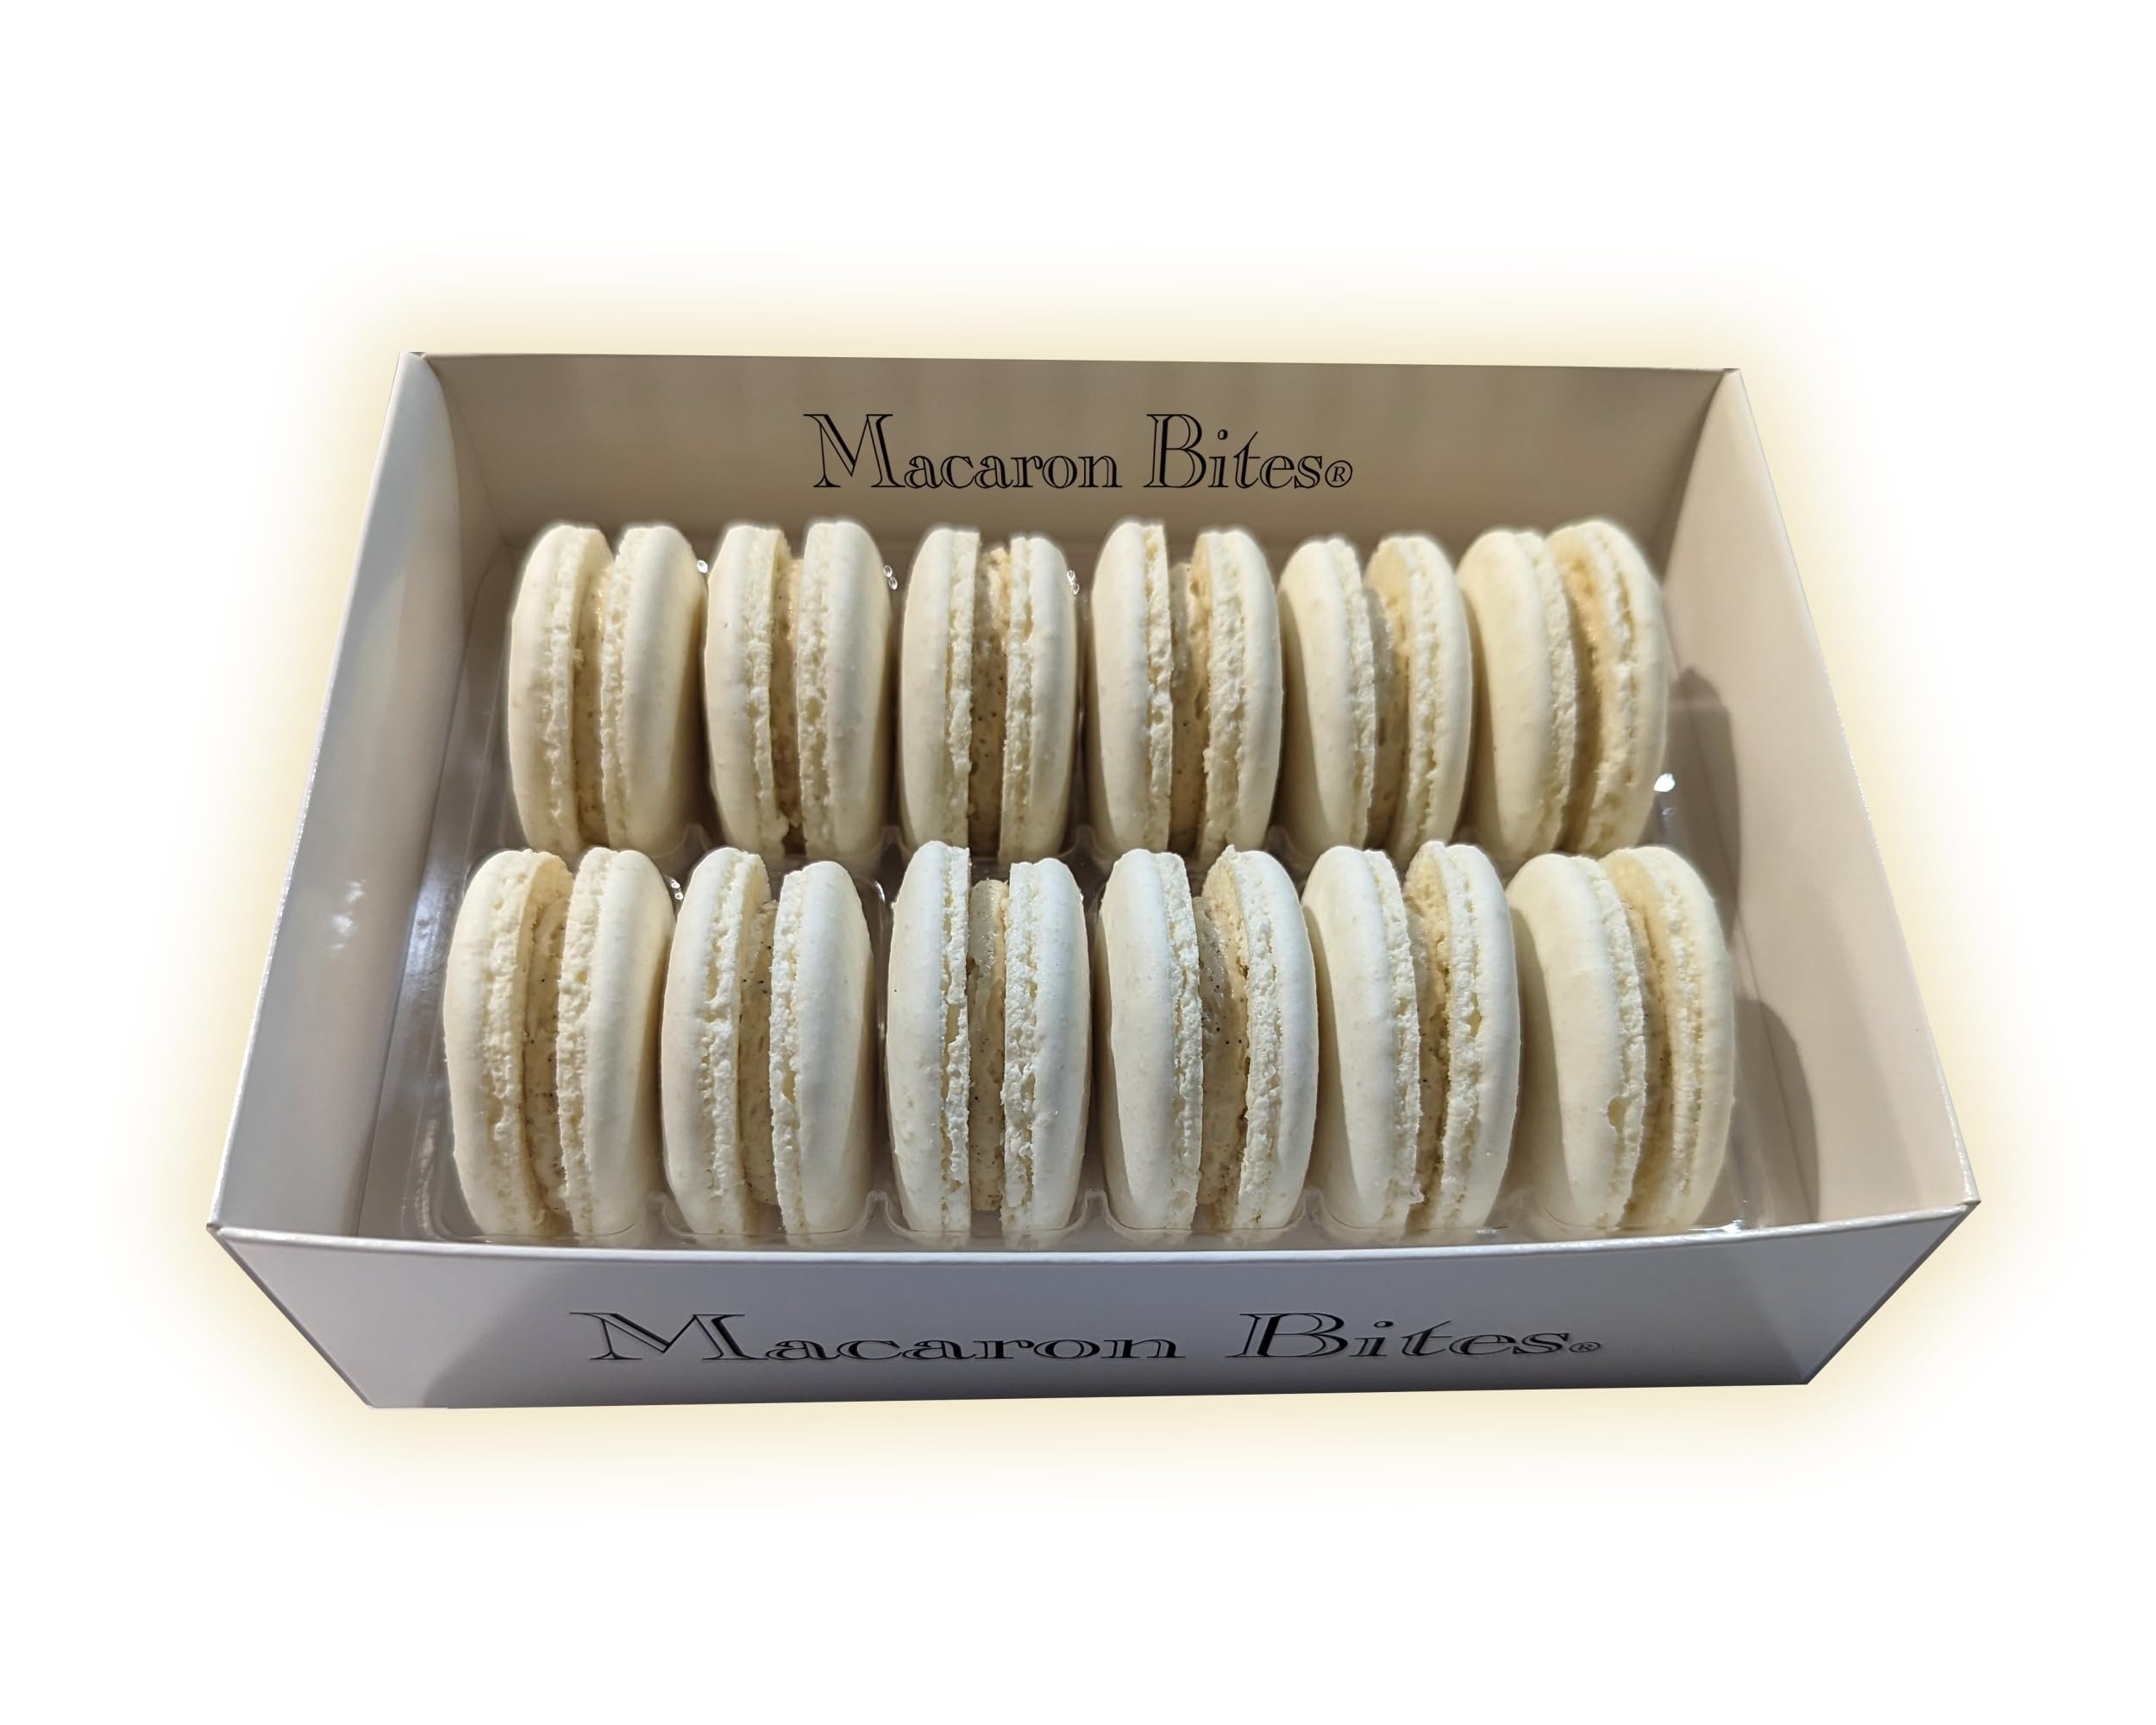
Item Name: Vanilla Macarons Gift Box - 12 Count
Bullet Point 1: Make Every Occasion Special with Our Exquisite Gift-Boxed Macarons
Bullet Point 2: Fresh Delivery Guaranteed for Optimal Flavor
Bullet Point 3: Crafted with the Finest Natural Ingredients
Bullet Point 4: Irresistible Flavors to Delight Your Palate
Bullet Point 5: Elevate your gifting and indulgence with our exquisite macarons.
Product Description: "Indulge in the Irresistible Delight of Macaron Bites - Vanilla French Macarons Elevate any gathering with the exquisite taste of our Vanilla French Macarons. These Macaron Bites are the perfect addition to every occasion, meticulously crafted with utmost care. With their delicate, crunchy exterior and moist, cake-like interior, our French Macarons are a true delight for the senses. Each macaron is expertly filled with creamy, decadent flavors sourced from the finest ingredients around the world. Experience a chic and sophisticated alternative that adds a touch of elegance to your special events. Our Vanilla French Macarons are not only visually stunning with their vibrant colors, but they also entice your discerning guests with their tempting fillings. Get ready for an unforgettable experience as you savor a taste of heaven with our tantalizing macarons. Elevate your gatherings and create cherished memories with our Vanilla French Macarons. Treat yourself and your guests to an extraordinary experience that will leave a lasting impression. Try our Macaron Bites - Vanilla French Macarons today and indulge in the epitome of indulgence and sophistication."
Value: 6.3493
Unit: Ounce

Price: 29.97